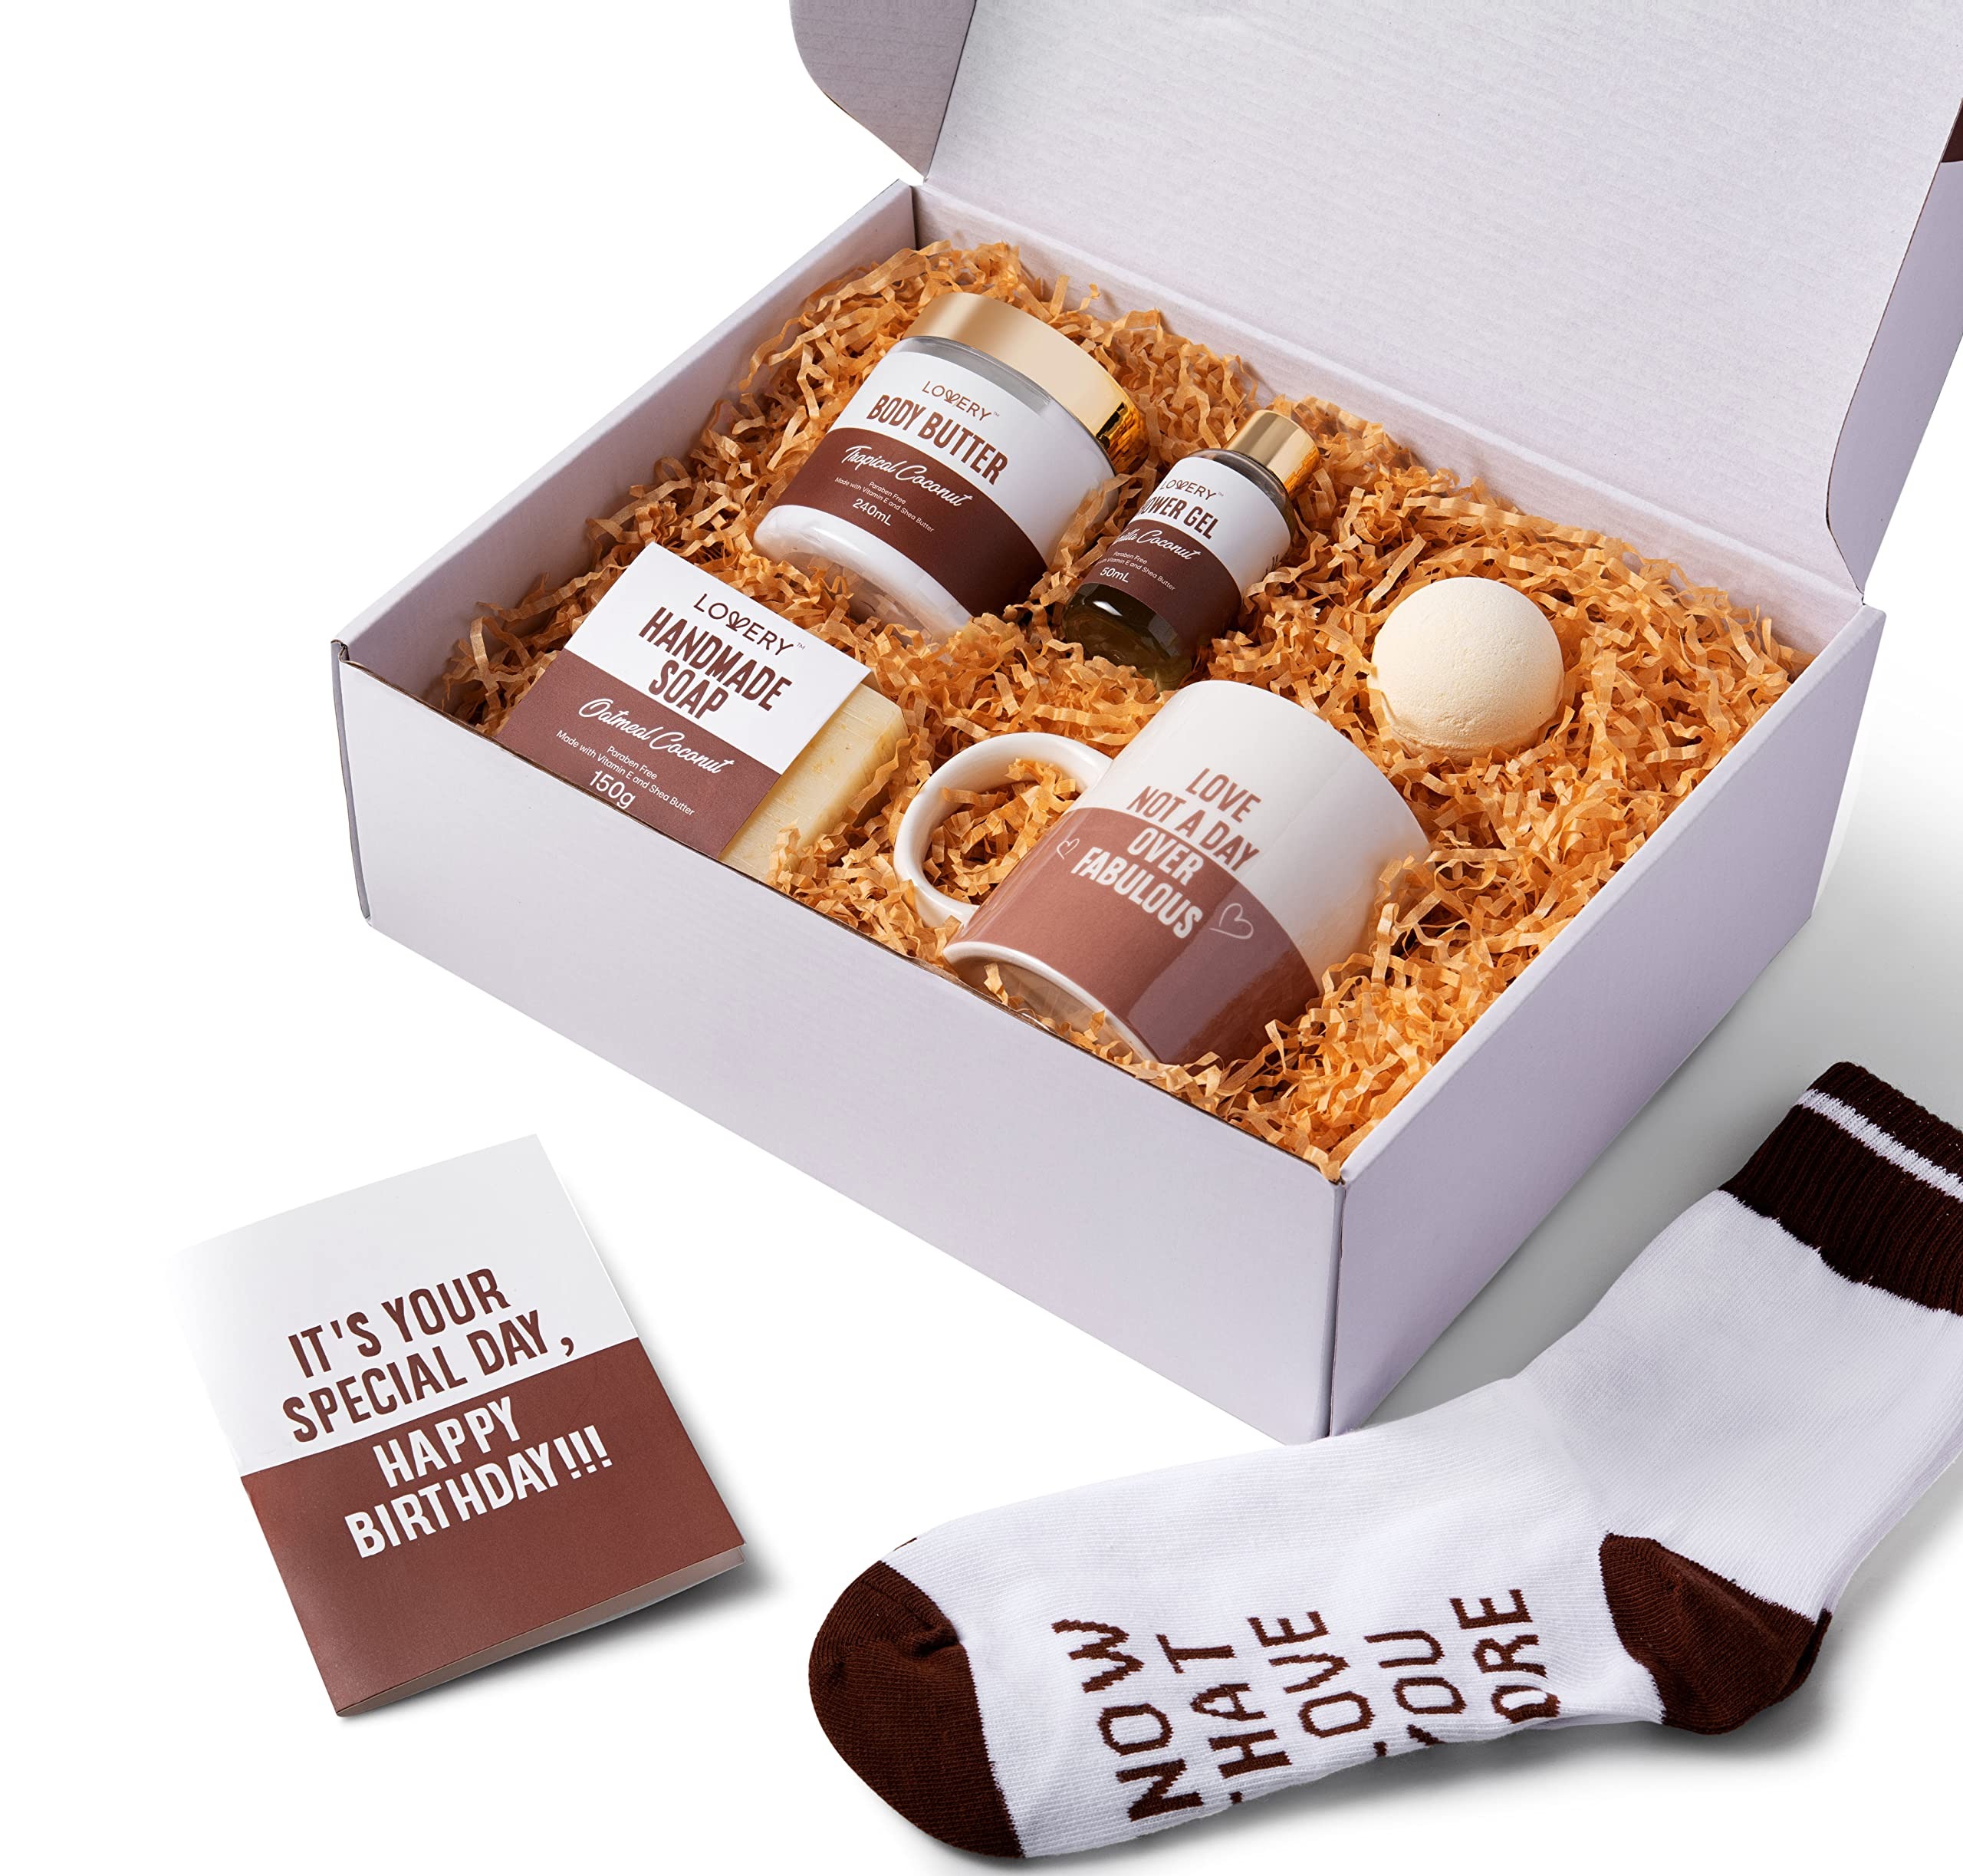
Item Name: Mothers Day Birthday Gift Box, Personalized Gifts for Men, Funny Thank You Gifts for Her & Him, Inspirational Gifts for Mom, Wife Sister Coworker Best Friend, Happy Birthday Spa Gift Basket, Self Care
Bullet Point 1: 9 PIECE BIRTHDAY GIFT BASKET - This unique gifts for women will definitely make Her day. This is the perfect handmade gift basket for women and men. It contains everything she or he needs for the perfect home spa treatment, and it can be used as a get well soon gift, care package, birthday box, birthday gifts for her, or as gifts for women who has everything. A great way to impress your beloved ones.
Bullet Point 2: SELF CARE GIFTS FOR WOMEN – This Stress Relief Relaxing Gifts is Handmade and includes Tropical Coconut Body Butter, Oatmeal Coconut Handmade Soap, Vanilla Coconut Shower Gel, Coconut Bath Bomb, Wine & Coffee Mug saying “ Love, Not a Day Over Fabulous”, Pair of Fuzzy Socks saying” If You Can Read This, Know That I Love You More”, & Personalized Greeting Card saying “ It’s Your Special Day, Happy Birthday”.
Bullet Point 3: ALL-NATURAL FORMULATION – Our Aromatherapy Bath Spa Kit is formulated with all-natural ingredients, including Vitamin E and Shea Butter, which leave skin luxuriously scented, smooth, and hydrated. It also helps prevent dryness and flakiness and keeps skin moisturized and supple – ideal for women's delicate skin. Plus, it is suitable for most skin types. It is 100% Paraben & Cruelty Free.
Bullet Point 4: GIFT-READY PACKAGING - Lovery ensures that every Bath Set is ready to go as a gift without any additional wrappers. The Customized Birthday Packaging alone is enough to gain great impressions from the celebrant. We want to be part of every Birthday Celebration. It’s the perfect Presents for Mom and Dad. That is why we are sending our warm greetings to your loved ones: "Love You More”.
Bullet Point 5: PERFECT FOR HER - It's the present any girl will love! Pamper and indulge the special lady in your life with a stunningly beautiful and elegant gift package. It makes a wonderful present for Birthdays, Holidays, Christmas, Anniversaries, Mother’s Day and Valentine’s Day. Bring a smile to your Girlfriend, Wife, Mother, Daughter or Beloved Ones.
Product Description: <b>Make Every Birthday Extra Special with Lovery Birthday Bath Gift Set</b><br><br> <br>Having trouble finding the perfect gift for her? Can’t decide which from which is something she would love? Lovery makes the job easier for you as we pack all the bath and beauty essentials she needs in one Luxurious Gift Pack. It contains everything from Bubble Bath to Body Butters that will let her experience an invigorating and relaxing home spa.<br><br> <br><b>The Deluxe Gift Package includes:</b> <ul><li>50ml Vanilla Coconut Shower Gel</li> <li>240ml Tropical Coconut Body Butter</li> <li>150g Oatmeal Coconut Handmade Soap</li> <li>60g Coconut Bath Bomb</li> <li>”Love, Not a Day Over Fabulous” Porcelain Mug</li> <li>”If You Can Read This, Know That I Love You More” Fuzzy Socks</li> <li>Birthday Greeting Card</li> <li>Handmade Box.<br><br> <br><b>Skin-Nourishing Bath Products</b><br> <br>All the Bath Products included in this set are 100% Paraben-free and rich in Vitamin E and Shea Butter.<br> <br>Shea Butter contains anti-inflammatory properties that help deal with redness and swelling. Combined with Vitamin E, it creates a powerhouse anti-aging formula that will give you smooth and youthful skin.<br><br> <br><b>Gift-Ready</b><br> <br>Lovery ensures that every Bath Set is ready to go as a gift without any additional wrappers needed. Each box features a special Birthday design. Upon opening it, you will see our greetings – reminding the celebrant that he/she is awesome in every way!
Value: 100.0
Unit: Count

Price: 98